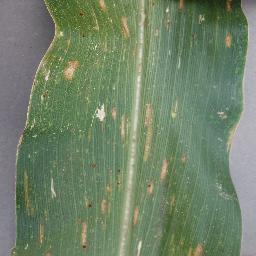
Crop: corn
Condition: (maize)_cercospora_spot_gray_spot